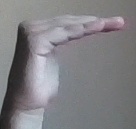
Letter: haa